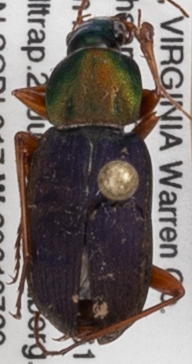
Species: Chlaenius emarginatus
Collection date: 2021-07-29
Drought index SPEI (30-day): -0.54
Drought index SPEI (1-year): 0.32
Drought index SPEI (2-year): -0.24